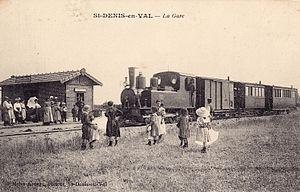
Carte postale ancienne éditée par Melin-Ardeau à Saint-Denis-en-Val : St-DENIS-en-VAL - La Gare
La Compagnie des tramways du Loiret est une ancienne compagnie de chemin de fer fondée en 1905 par les frères Fougerolle, ingénieurs et constructeurs.
« Corpet-Louvet » est le nom d'une société connue en particulier pour sa production de locomotives à vapeur. Les amateurs de l'histoire des chemins de fer, notamment du réseau secondaire à voie étroite, connaissent bien cette entreprise familiale qui en fait a pris successivement la forme de plusieurs entités juridiques, jalonnant pendant près d'une centaine d'années son activité de constructeur ferroviaire. Cette période débute dans la deuxième moitié du XIXᵉ siècle et se poursuit pendant toute la première moitié du XXᵉ siècle, la fin de la production ferroviaire se situant en 1952.
Saint-Denis-en-Val est une commune française située dans le département du Loiret, en région Centre-Val de Loire.